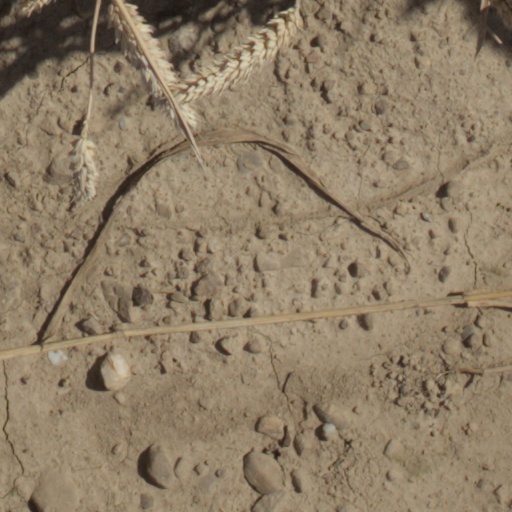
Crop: wheat